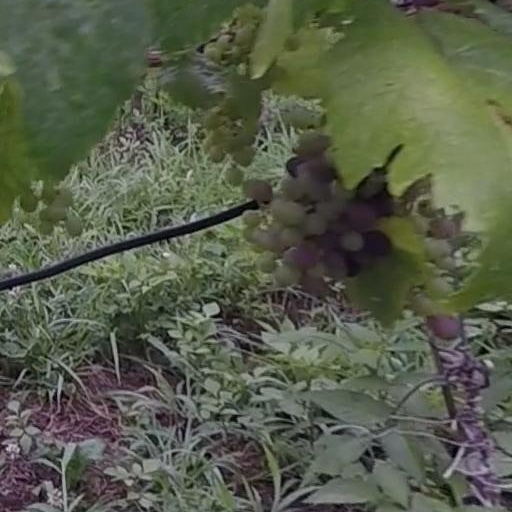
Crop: grape